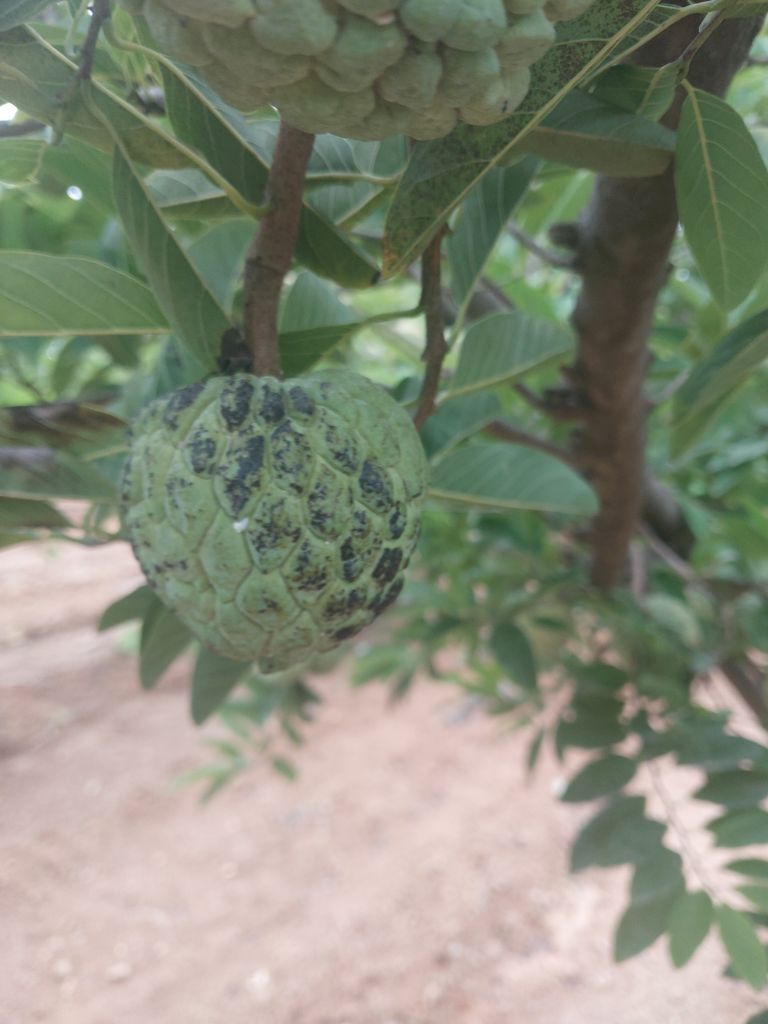
Disease label: Blank Canker